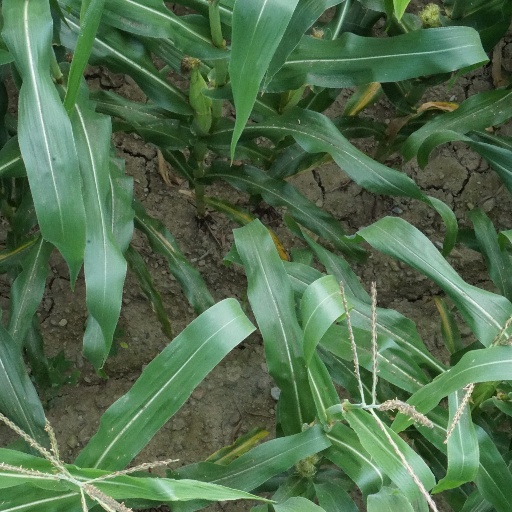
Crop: maize; corn